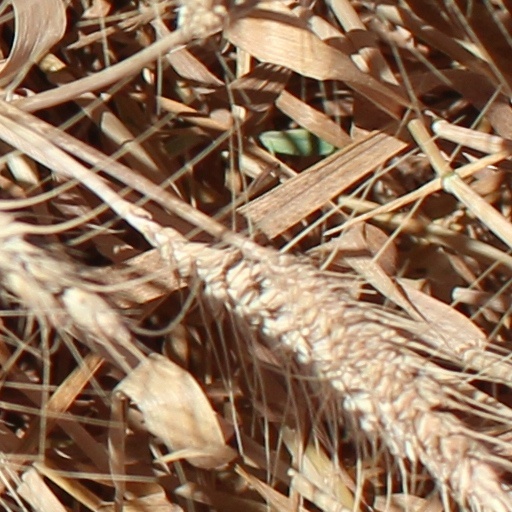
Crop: wheat